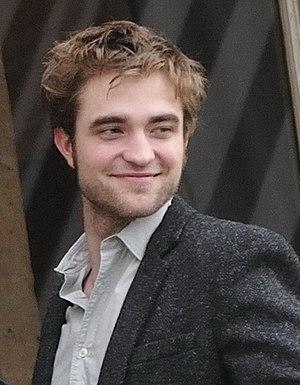
Twilight, chapitre II : Tentation ou La Saga Twilight : Tentation au Québec est un film américain fantastique réalisé par Chris Weitz et sorti en 2009.
Remember Me ou La rage de vivre est un drame romantique américain sorti au cinéma en 2010. Le film est réalisé par Allen Coulter qui est inspiré d'une pièce écrite par Will Fetters. Il met en vedette Robert Pattinson, Emilie de Ravin, Chris Cooper, Lena Olin et Pierce Brosnan.